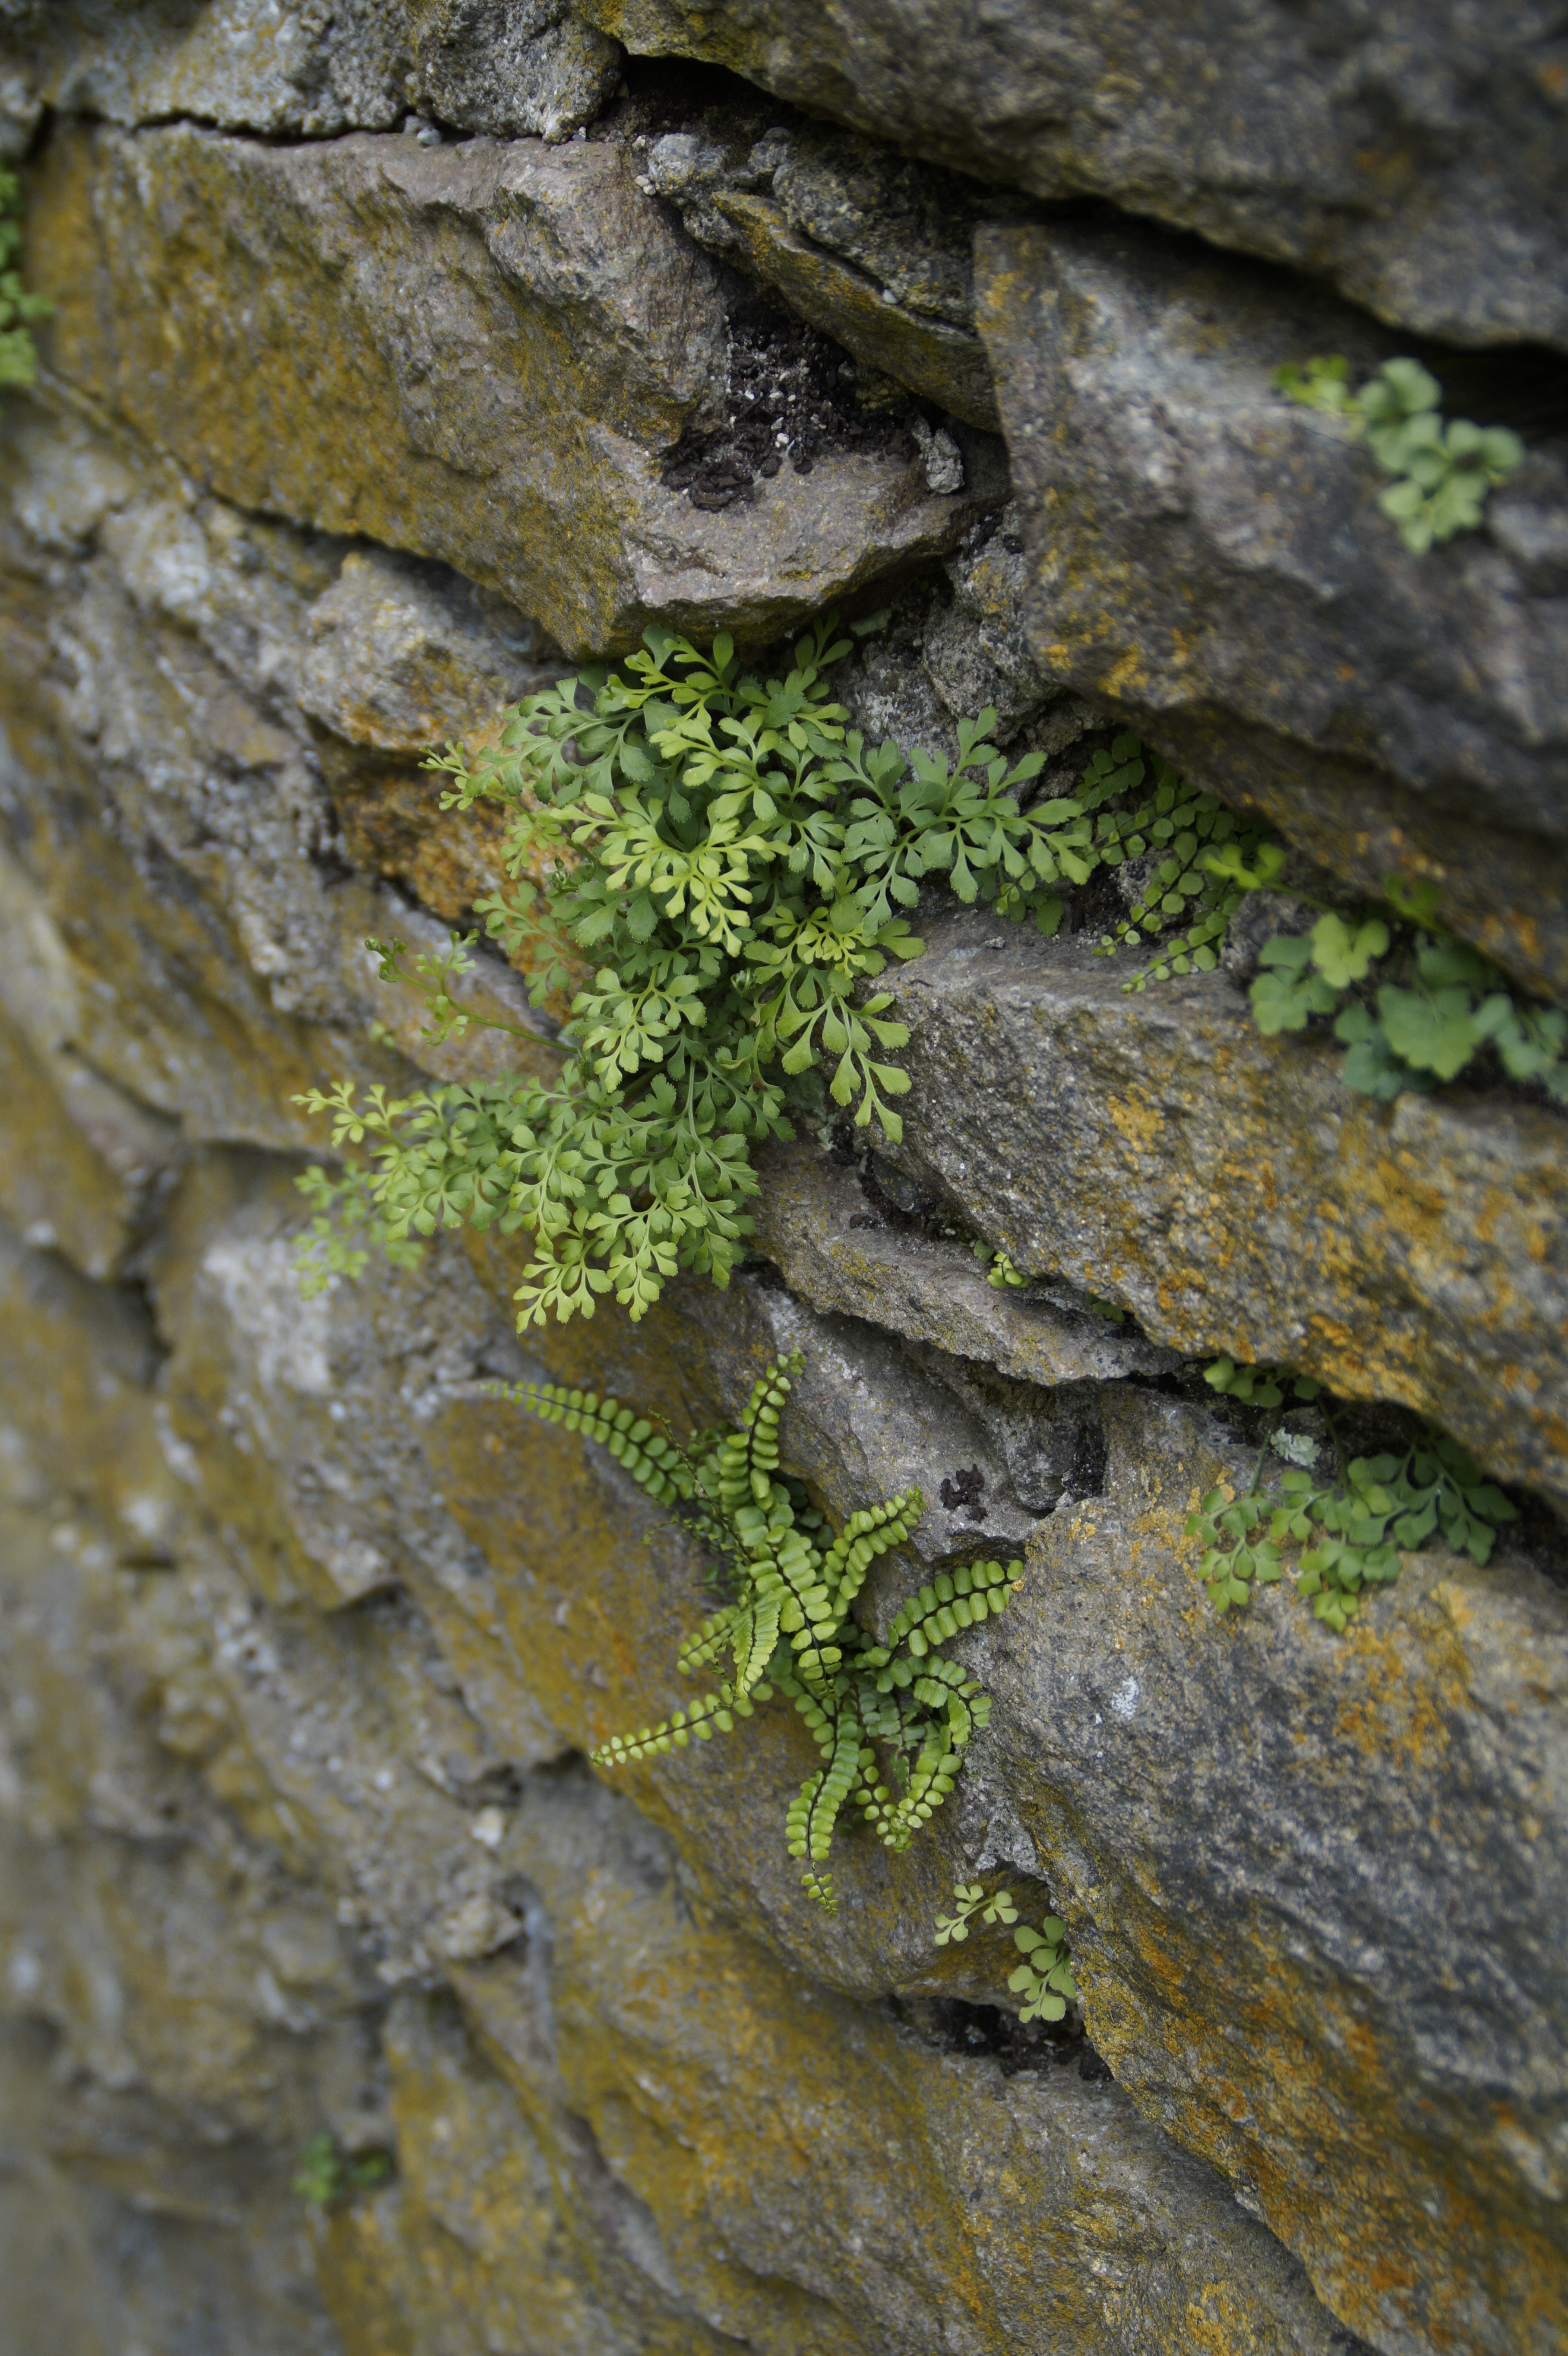
tree, nature, rock, plant, texture, leaf, flower, trunk, wall, stone, moss, wildlife, green, terrain, flora, fern, geology, settle, masonry, karg, undemanding, frugal, woody plant, land plant, non vascular land plant